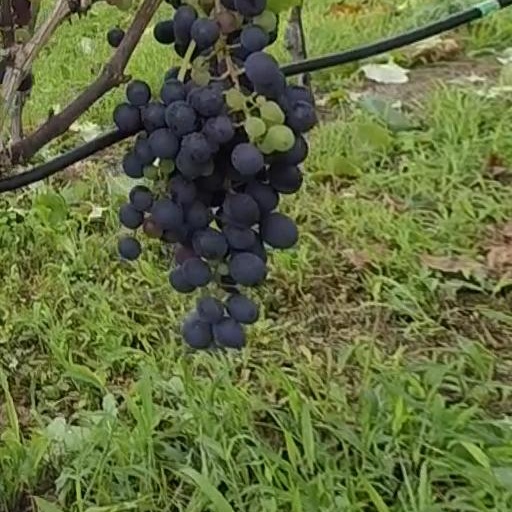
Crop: grape